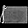
Label: Bag